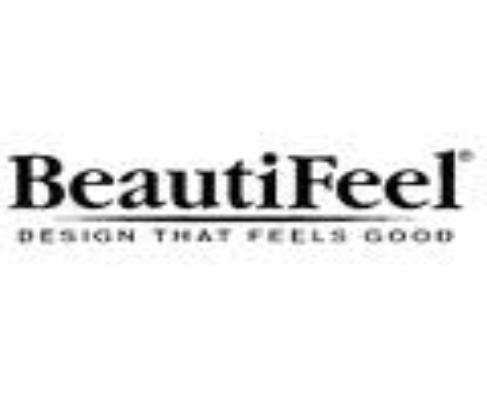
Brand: BeautiFeel
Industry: Clothes